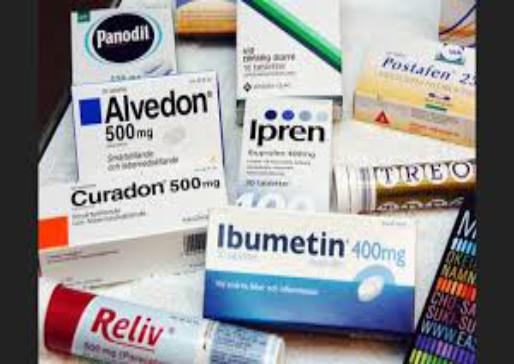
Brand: alvedon
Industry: Medical